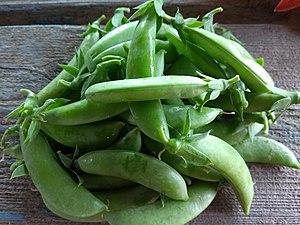
Pois sucré
Le Pois cultivé est une espèce de plante annuelle de la famille des légumineuses, largement cultivée pour ses graines, consommée comme légume ou utilisée comme aliment du bétail. Le terme désigne aussi la graine elle-même, riche en énergie et en protéines. Les pois secs se présentent souvent sous la forme de « pois cassés ». Les pois frais, récoltés avant maturité, sont plus couramment appelés « petits pois ».